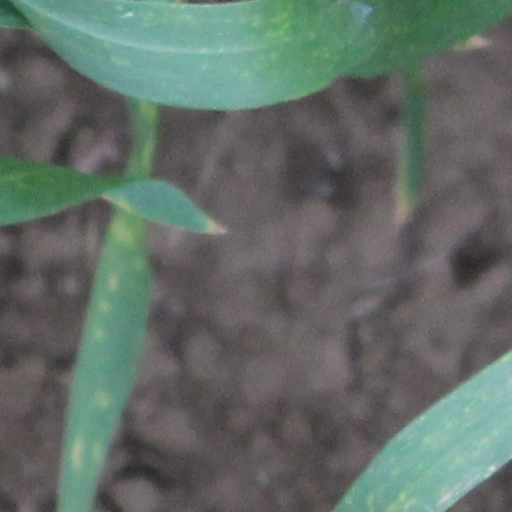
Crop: wheat